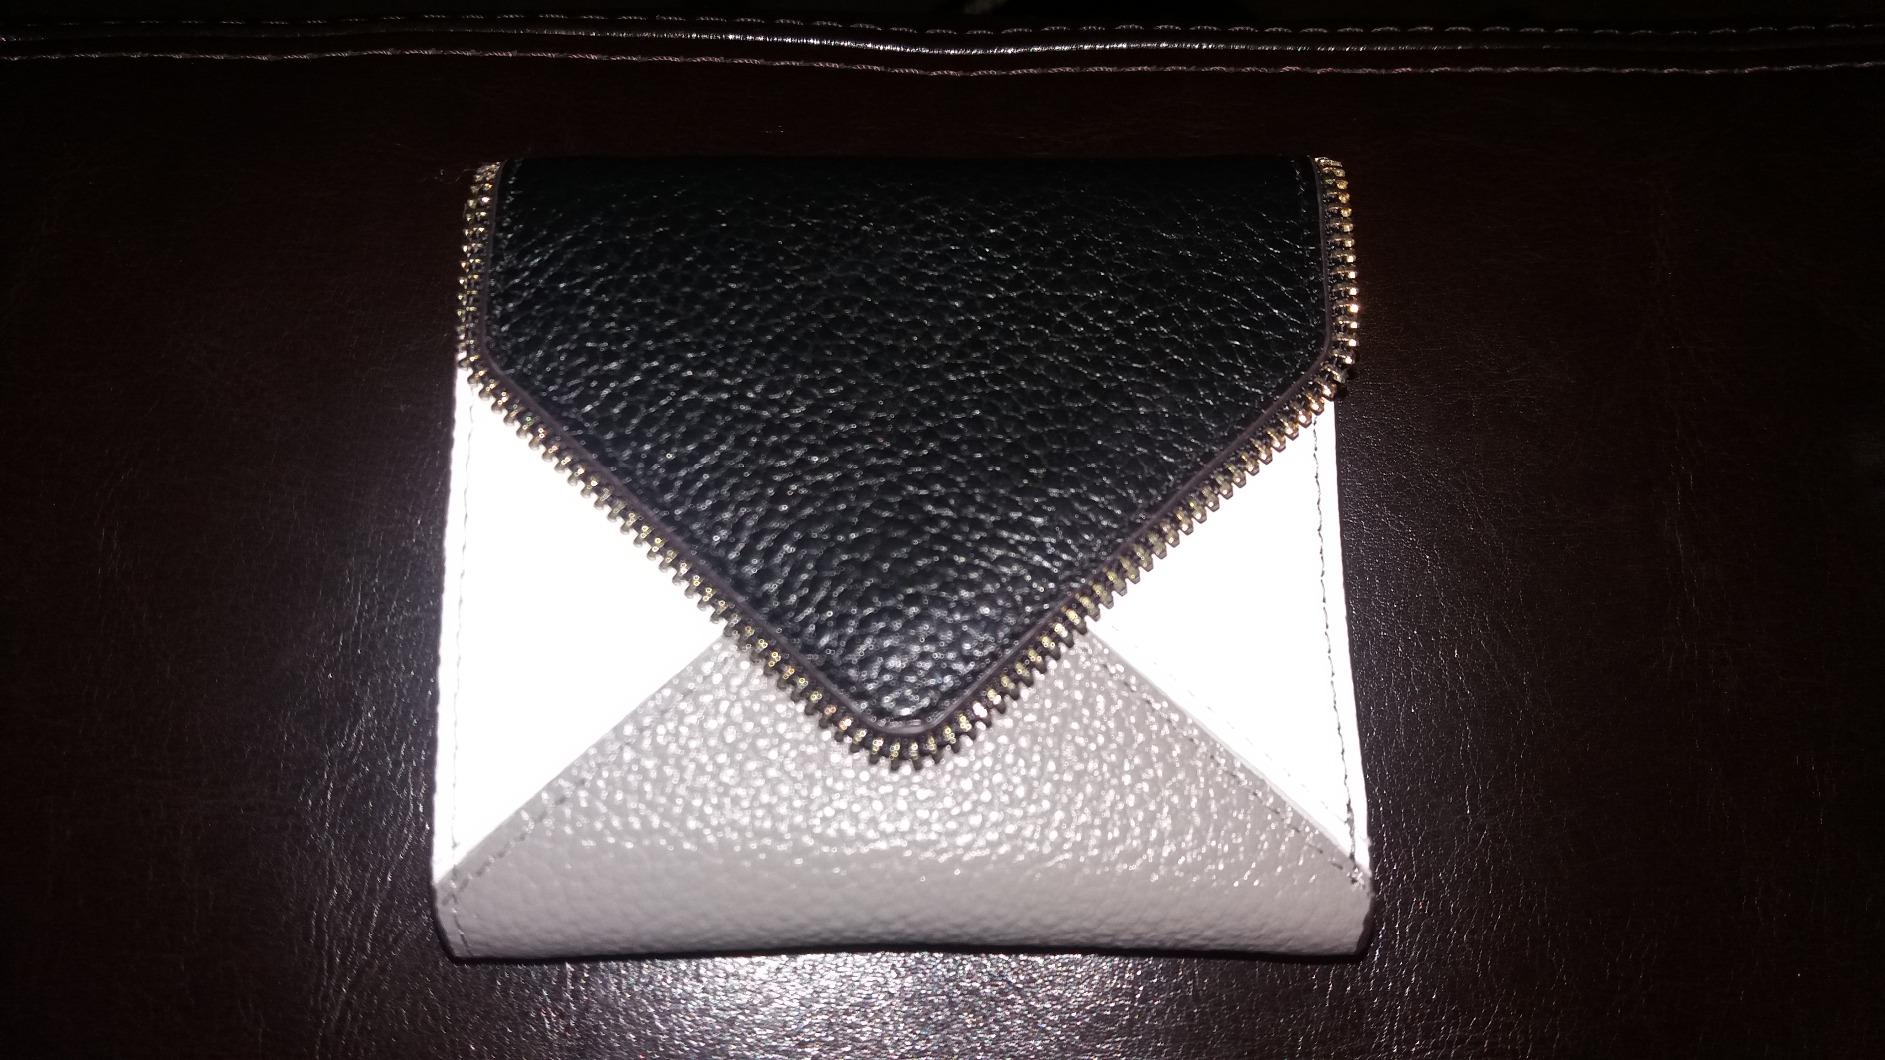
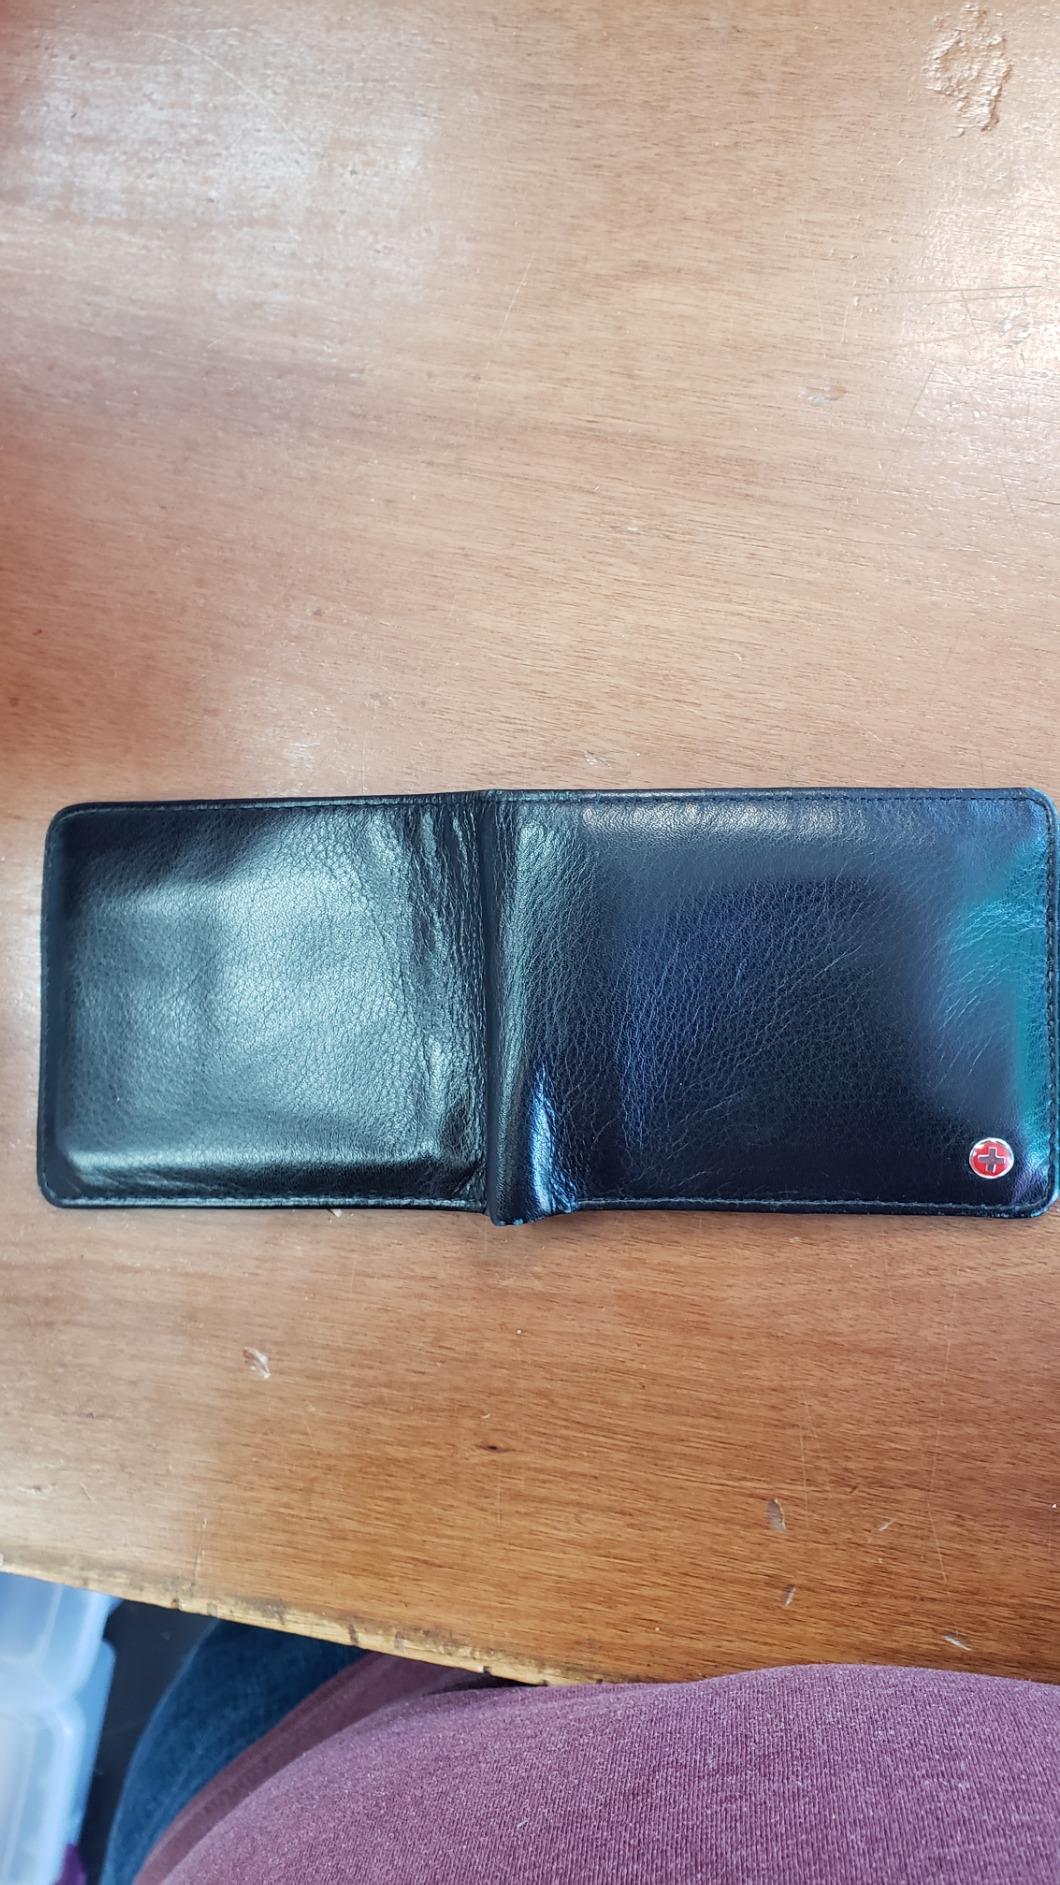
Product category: accessories_wallet
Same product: no